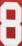
Number: 8